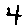
Label: 4